Steeplechase Park

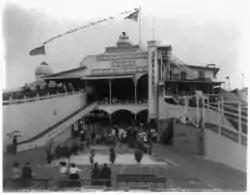
Entrance to Steeplechase Park

Steeplechase Park was an amusement park that operated in the Coney Island neighborhood of Brooklyn in New York City, United States, from 1897 to 1964. Steeplechase Park was created by the entrepreneur George C. Tilyou as the first of the three large amusement parks built on Coney Island, the other two being Luna Park (1903) and Dreamland (1904). Of the three, Steeplechase was the longest-lasting, running for 67 years.